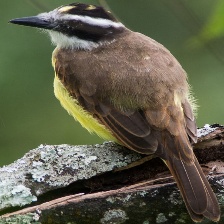
Species: GREAT KISKADEE
Scientific name: PITANGUS SULPHURATUS